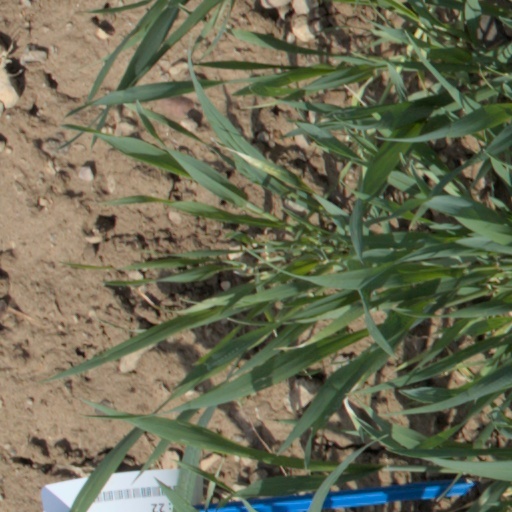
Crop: wheat